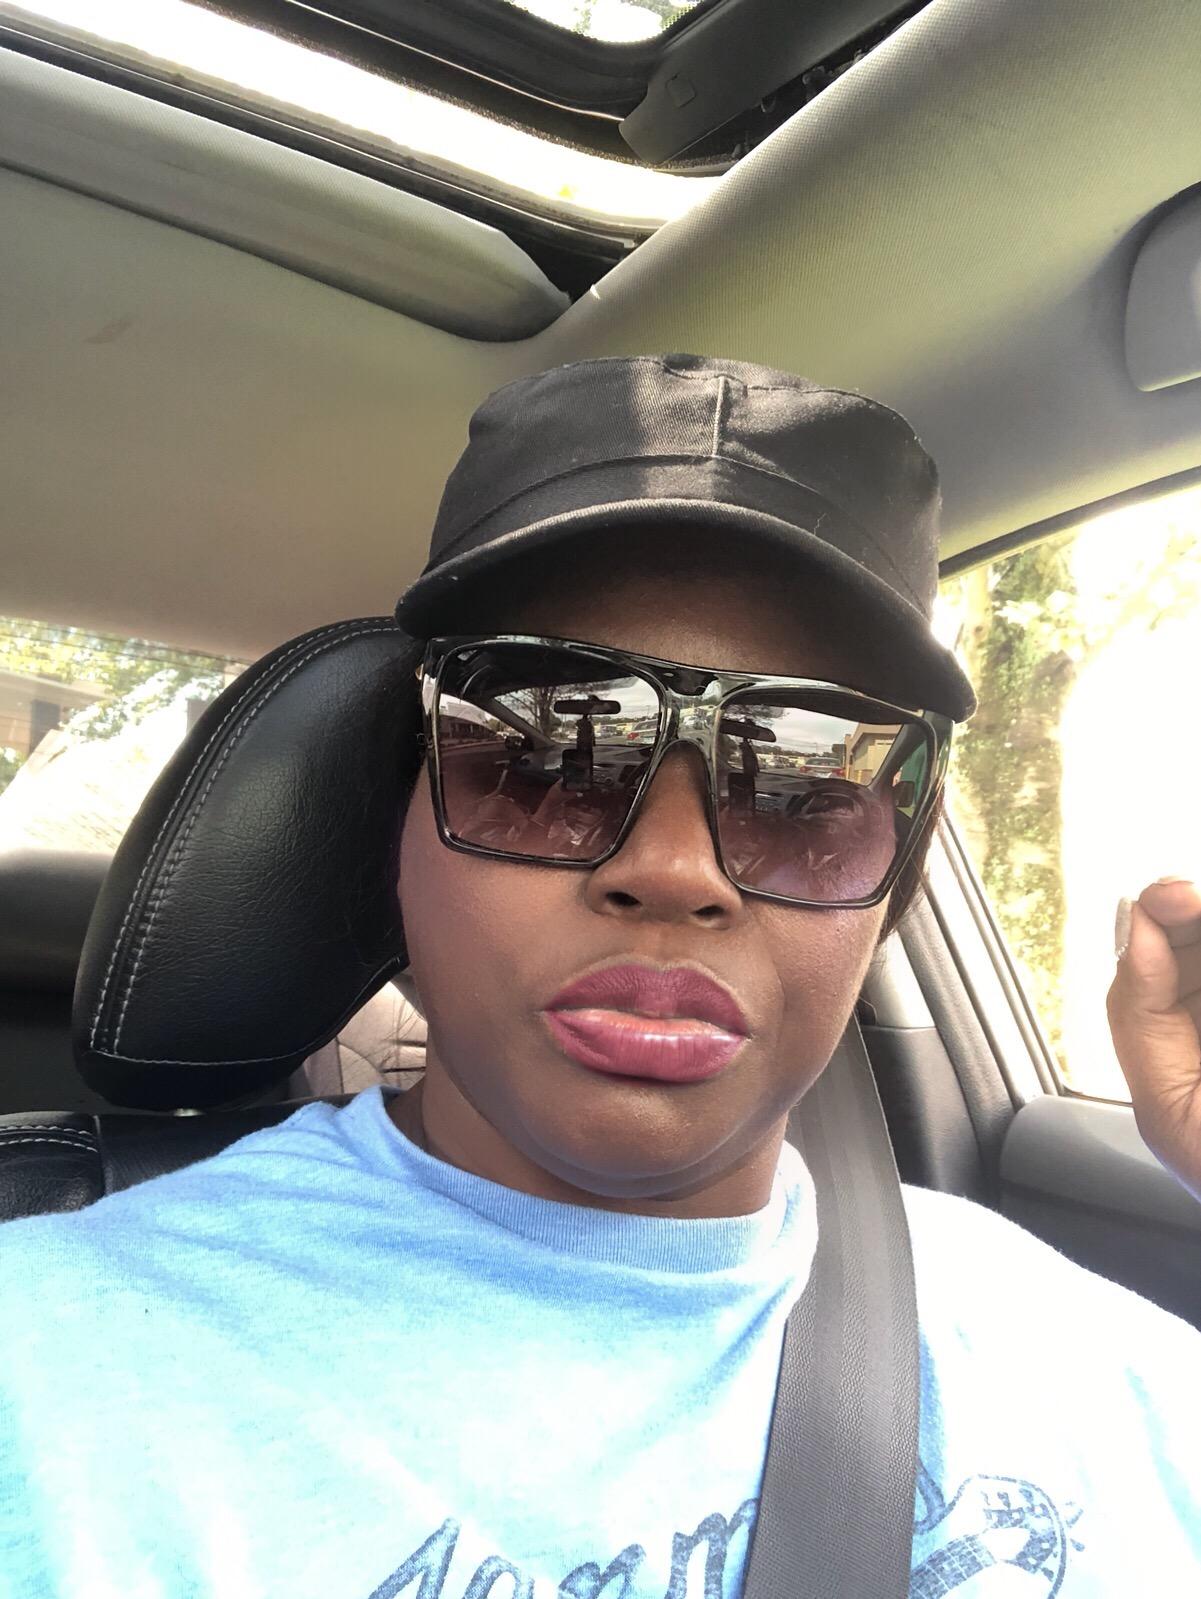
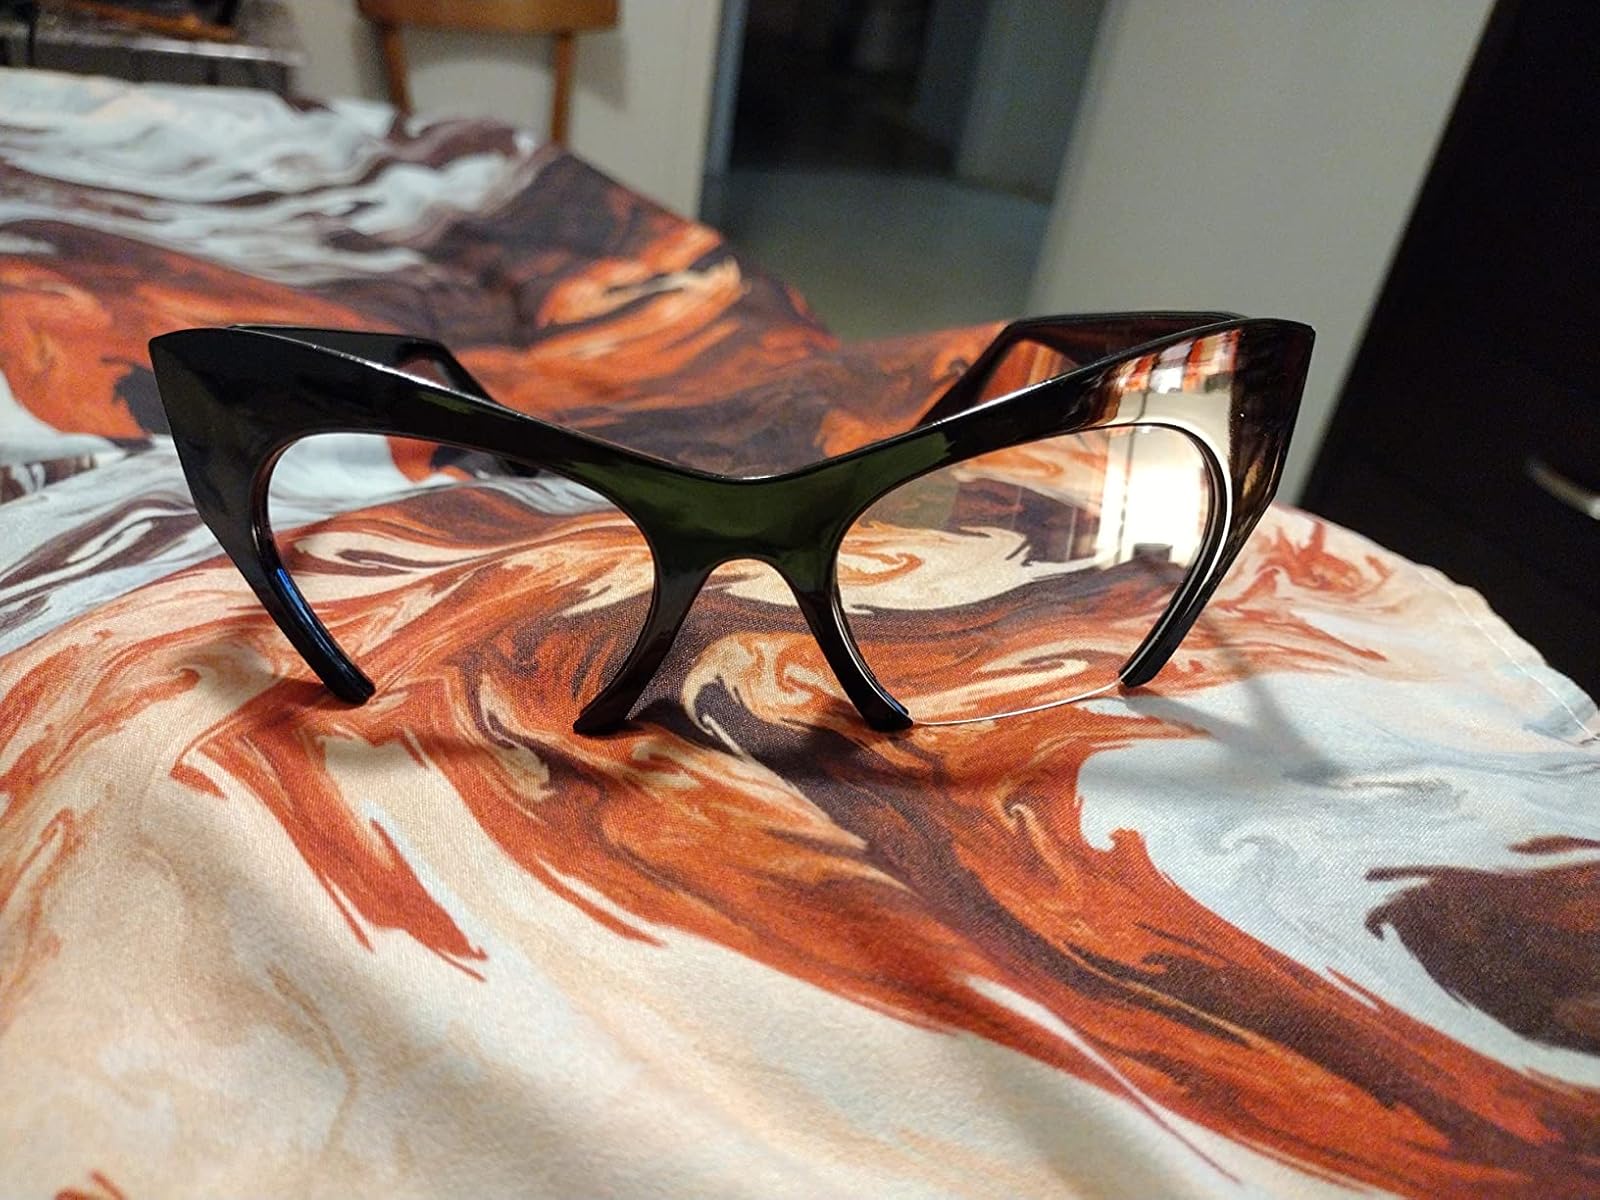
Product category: accessories_sunglasses
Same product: no